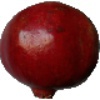
Label: pomegranate